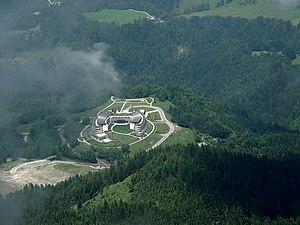
Obersalzberg est un quartier de Berchtesgaden, dans l'arrondissement du Pays-de-Berchtesgaden en Haute-Bavière. Il a fait partie intégrante de la commune de Salzberg jusqu'en 1972, l'année à laquelle elle a été incorporée à Berchtesgaden. En français, il est souvent confondu avec la montagne des Alpes de Berchtesgaden sur laquelle il se trouve et, de la sorte, la formule fautive « l’Obersalzberg » est parfois rencontrée.